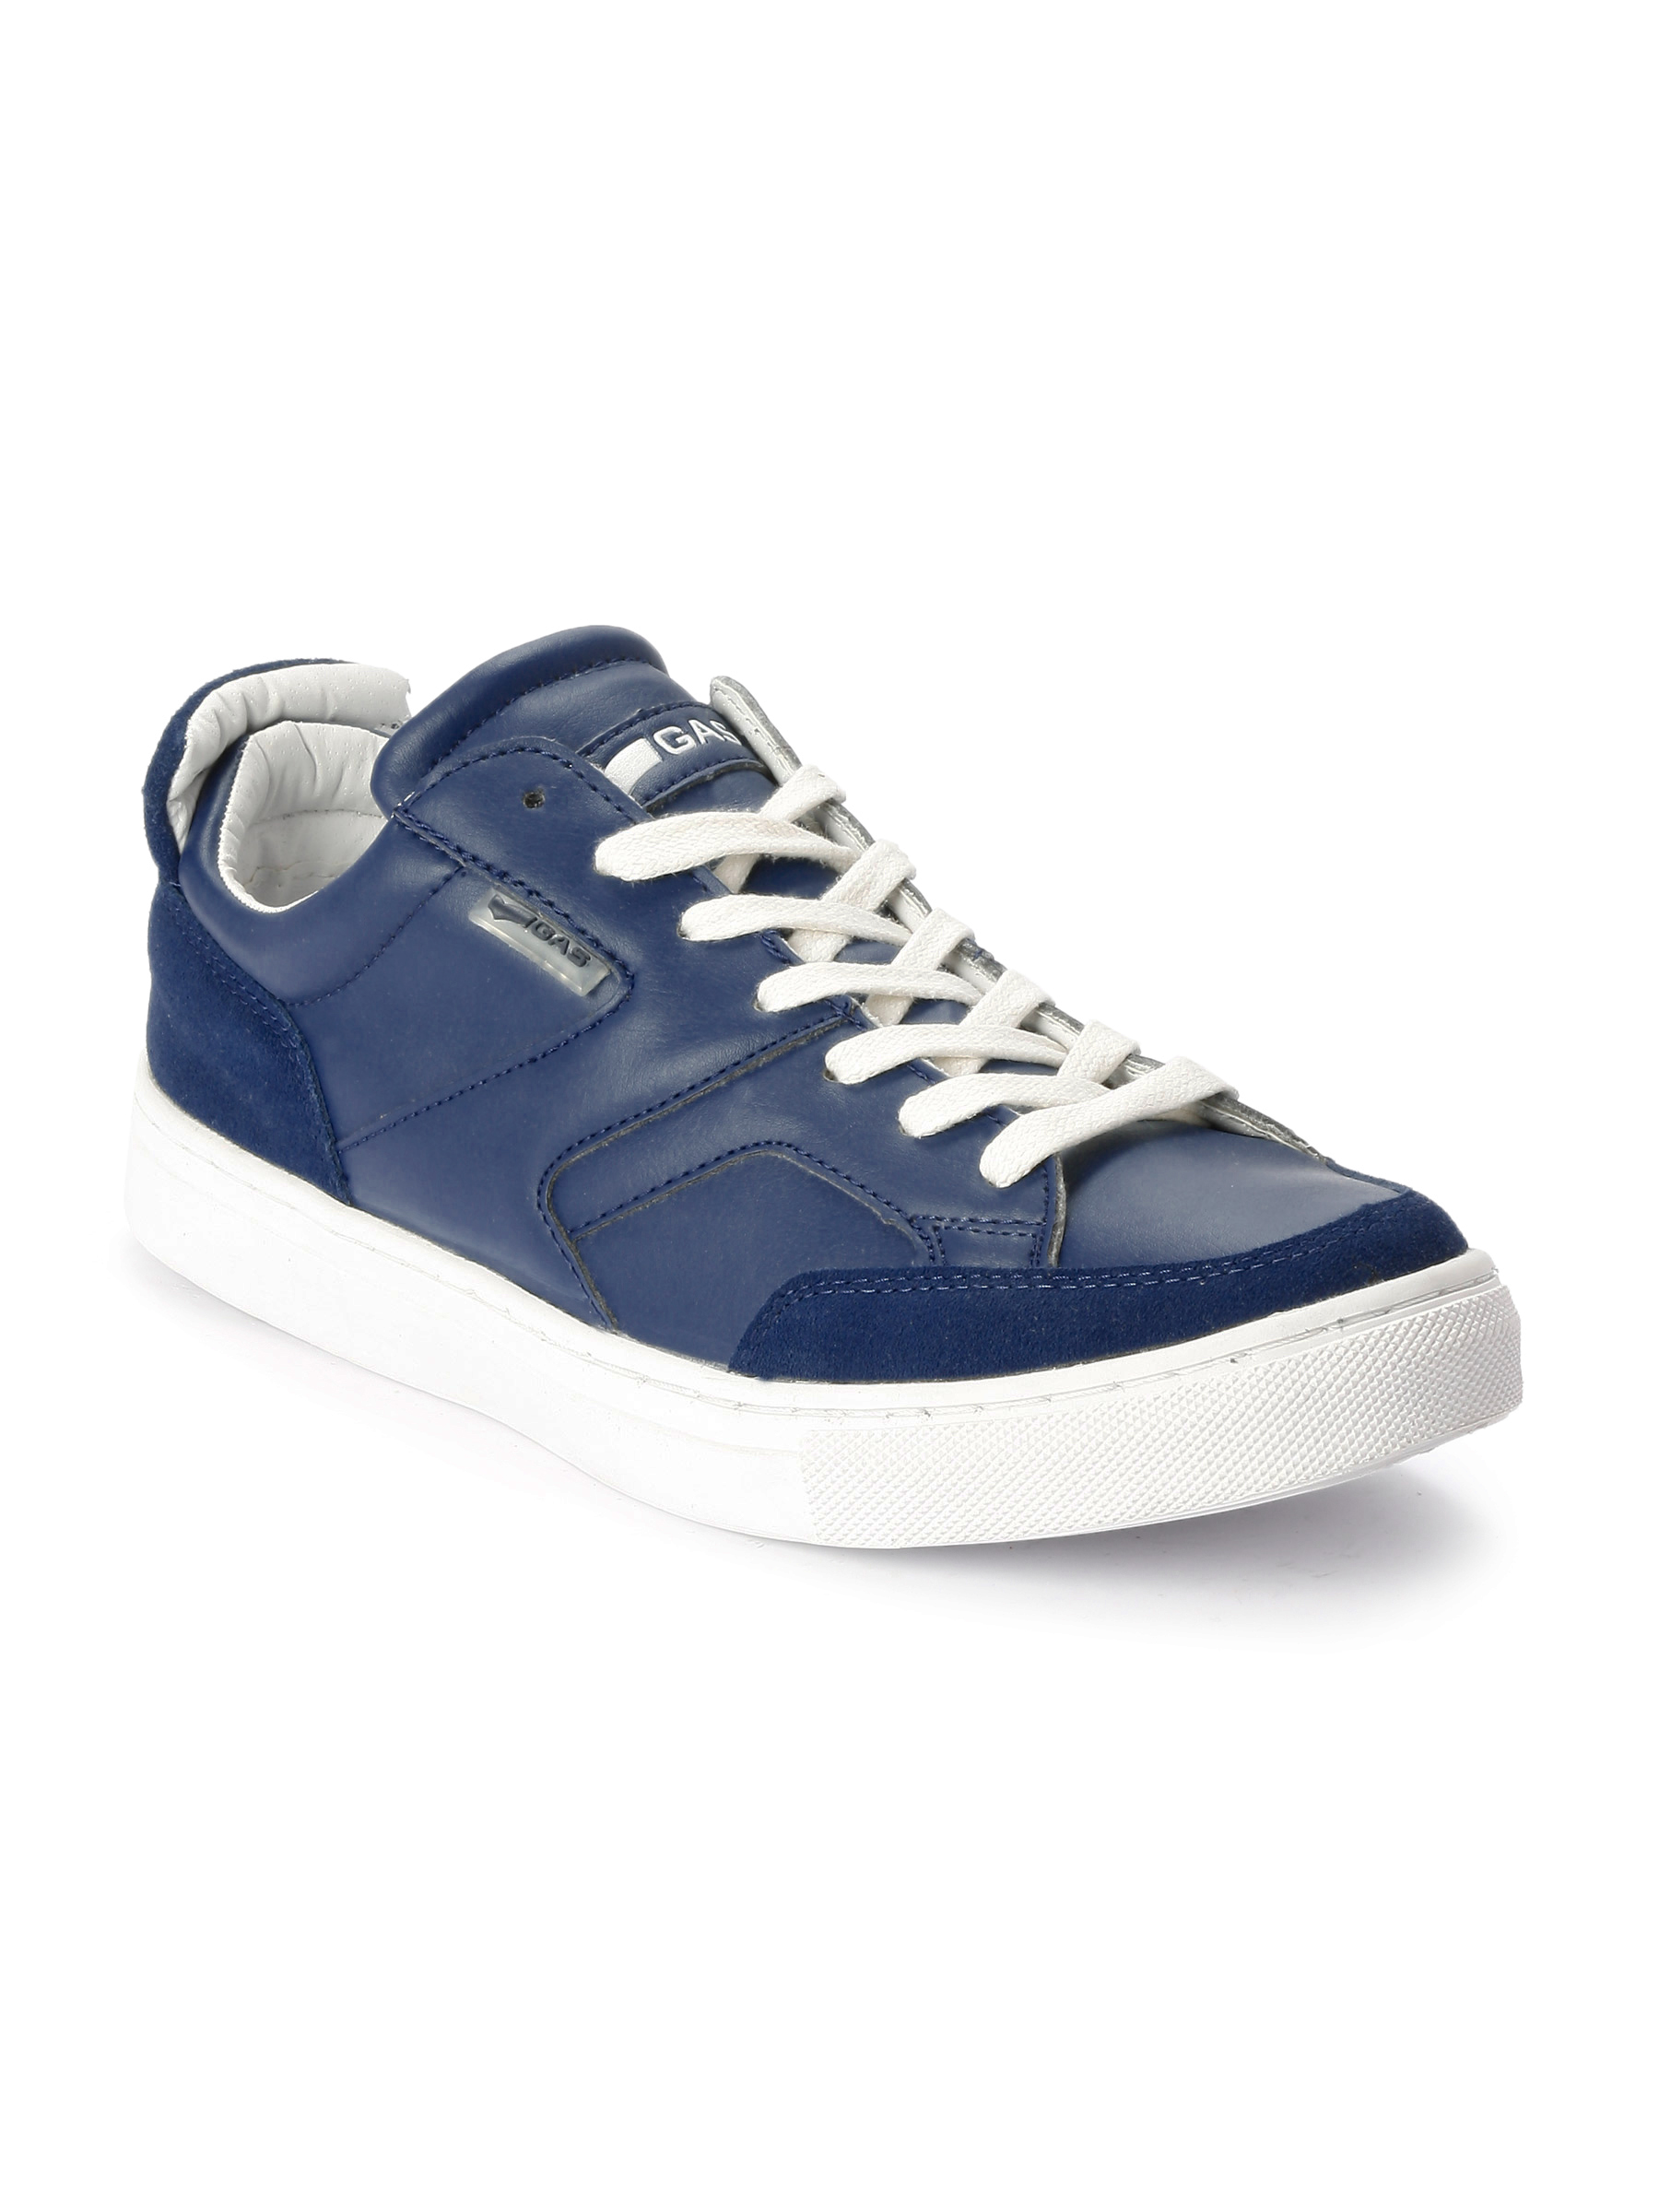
Gas Men Skate 001 Casual Shoe
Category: Footwear / Shoes / Casual Shoes
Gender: Men
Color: Blue
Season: Spring 2013
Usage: Casual